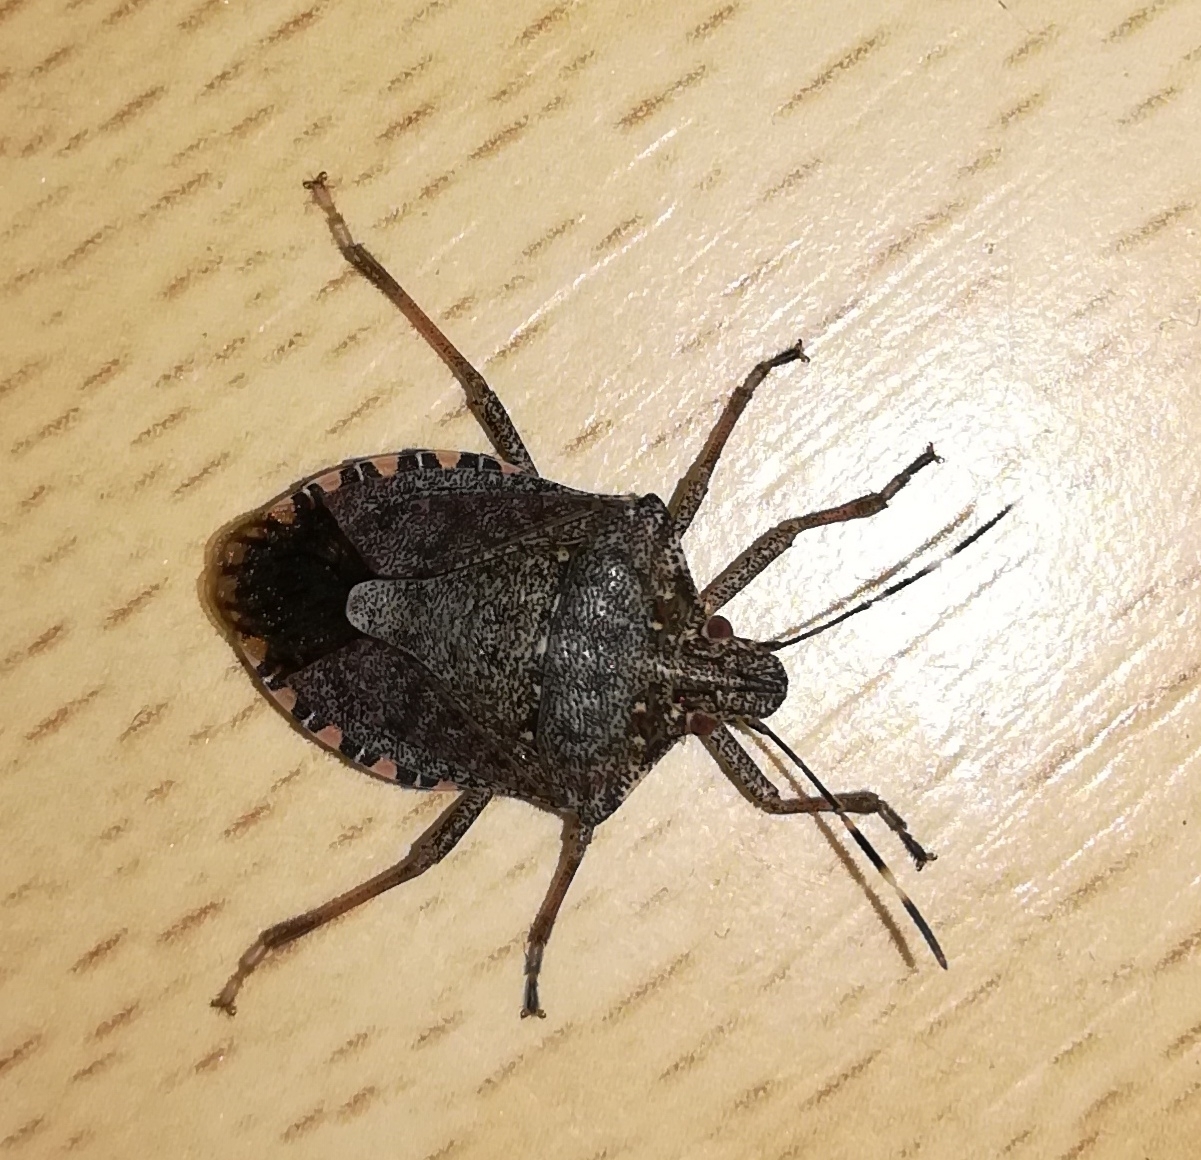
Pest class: stink_bug